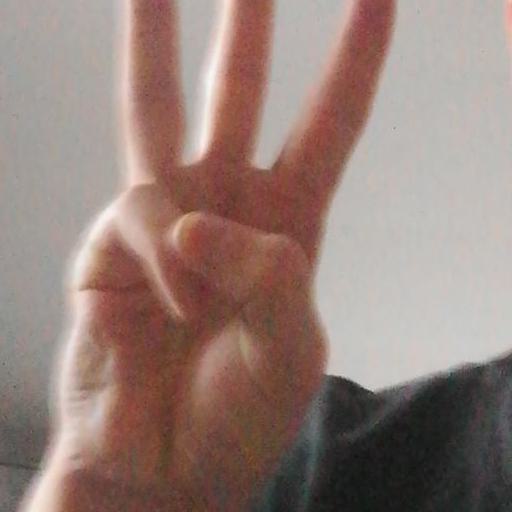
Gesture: three